History of the Constitution of Brazil

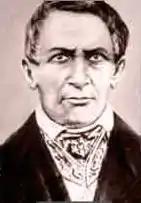
The Marquis of Sabará was among the noblemen charged with drafting Brazil's first Constitution.

During its independent political history, Brazil has had seven constitutions. The most recent was ratified on October 5, 1988.